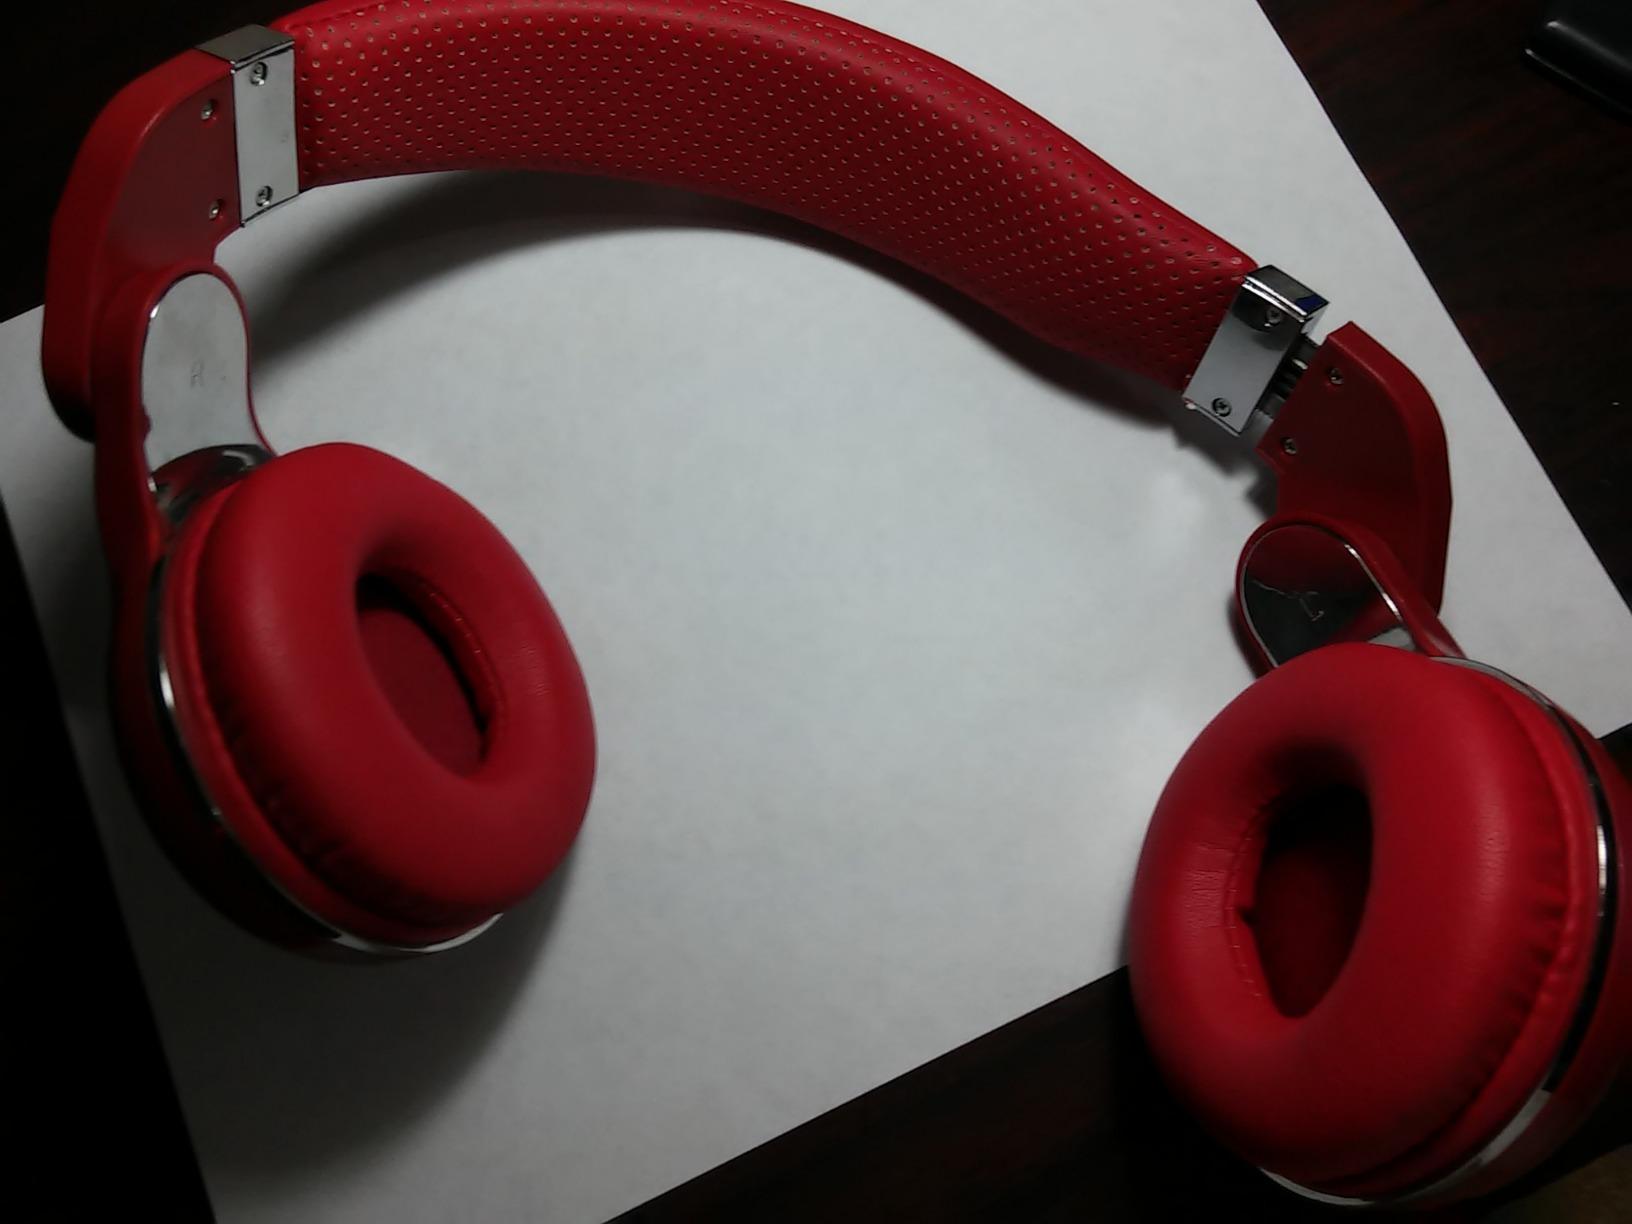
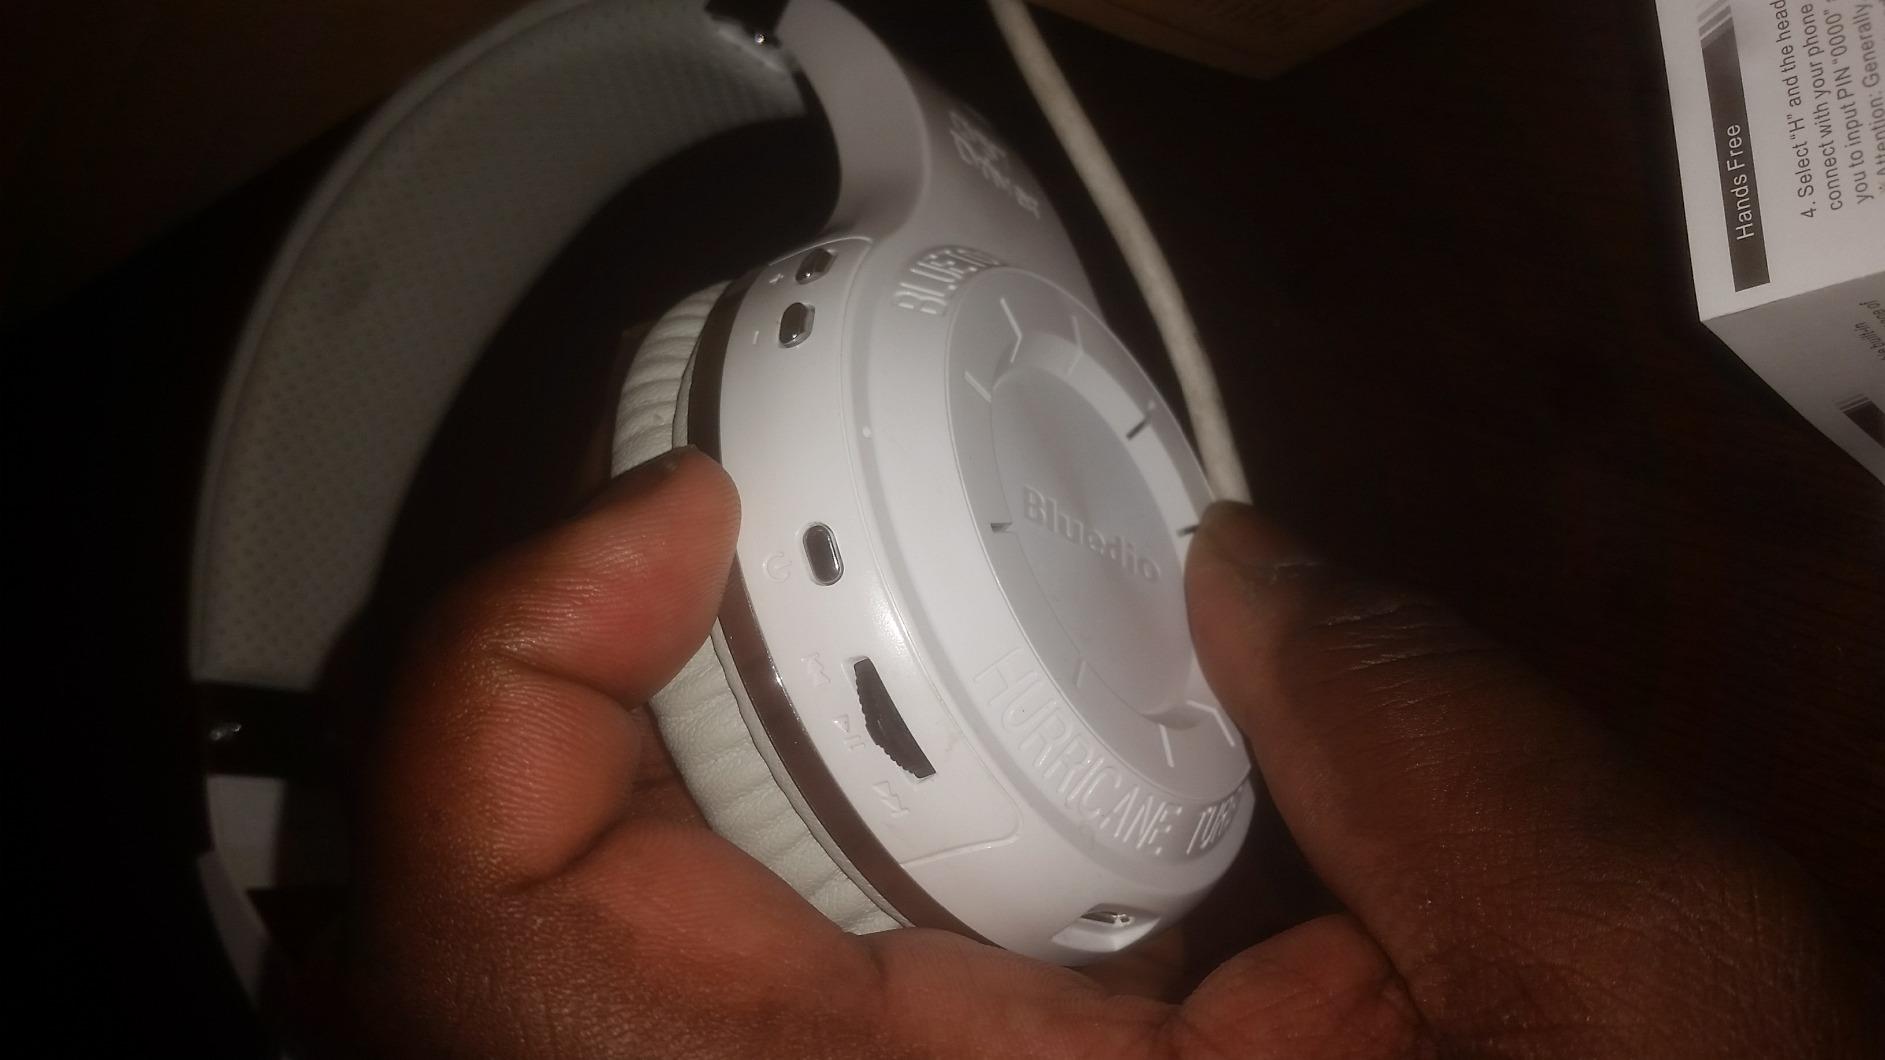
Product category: headphones
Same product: no